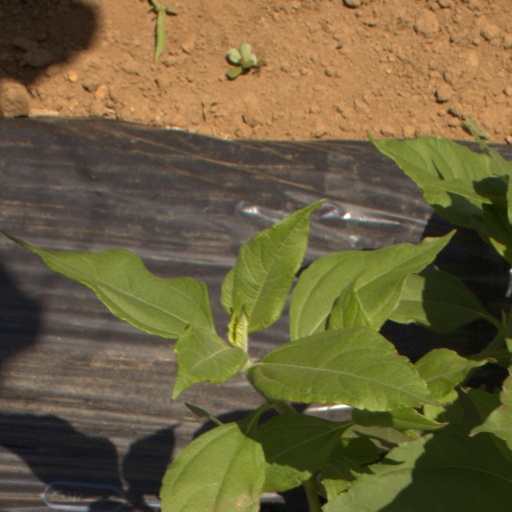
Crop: Jerusalem artichoke